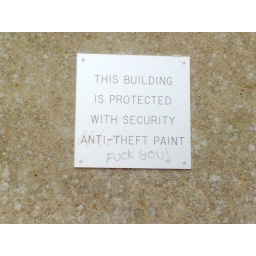
Funny sign i spotted in Winston Churchill Memorial gardens, Cheltenham